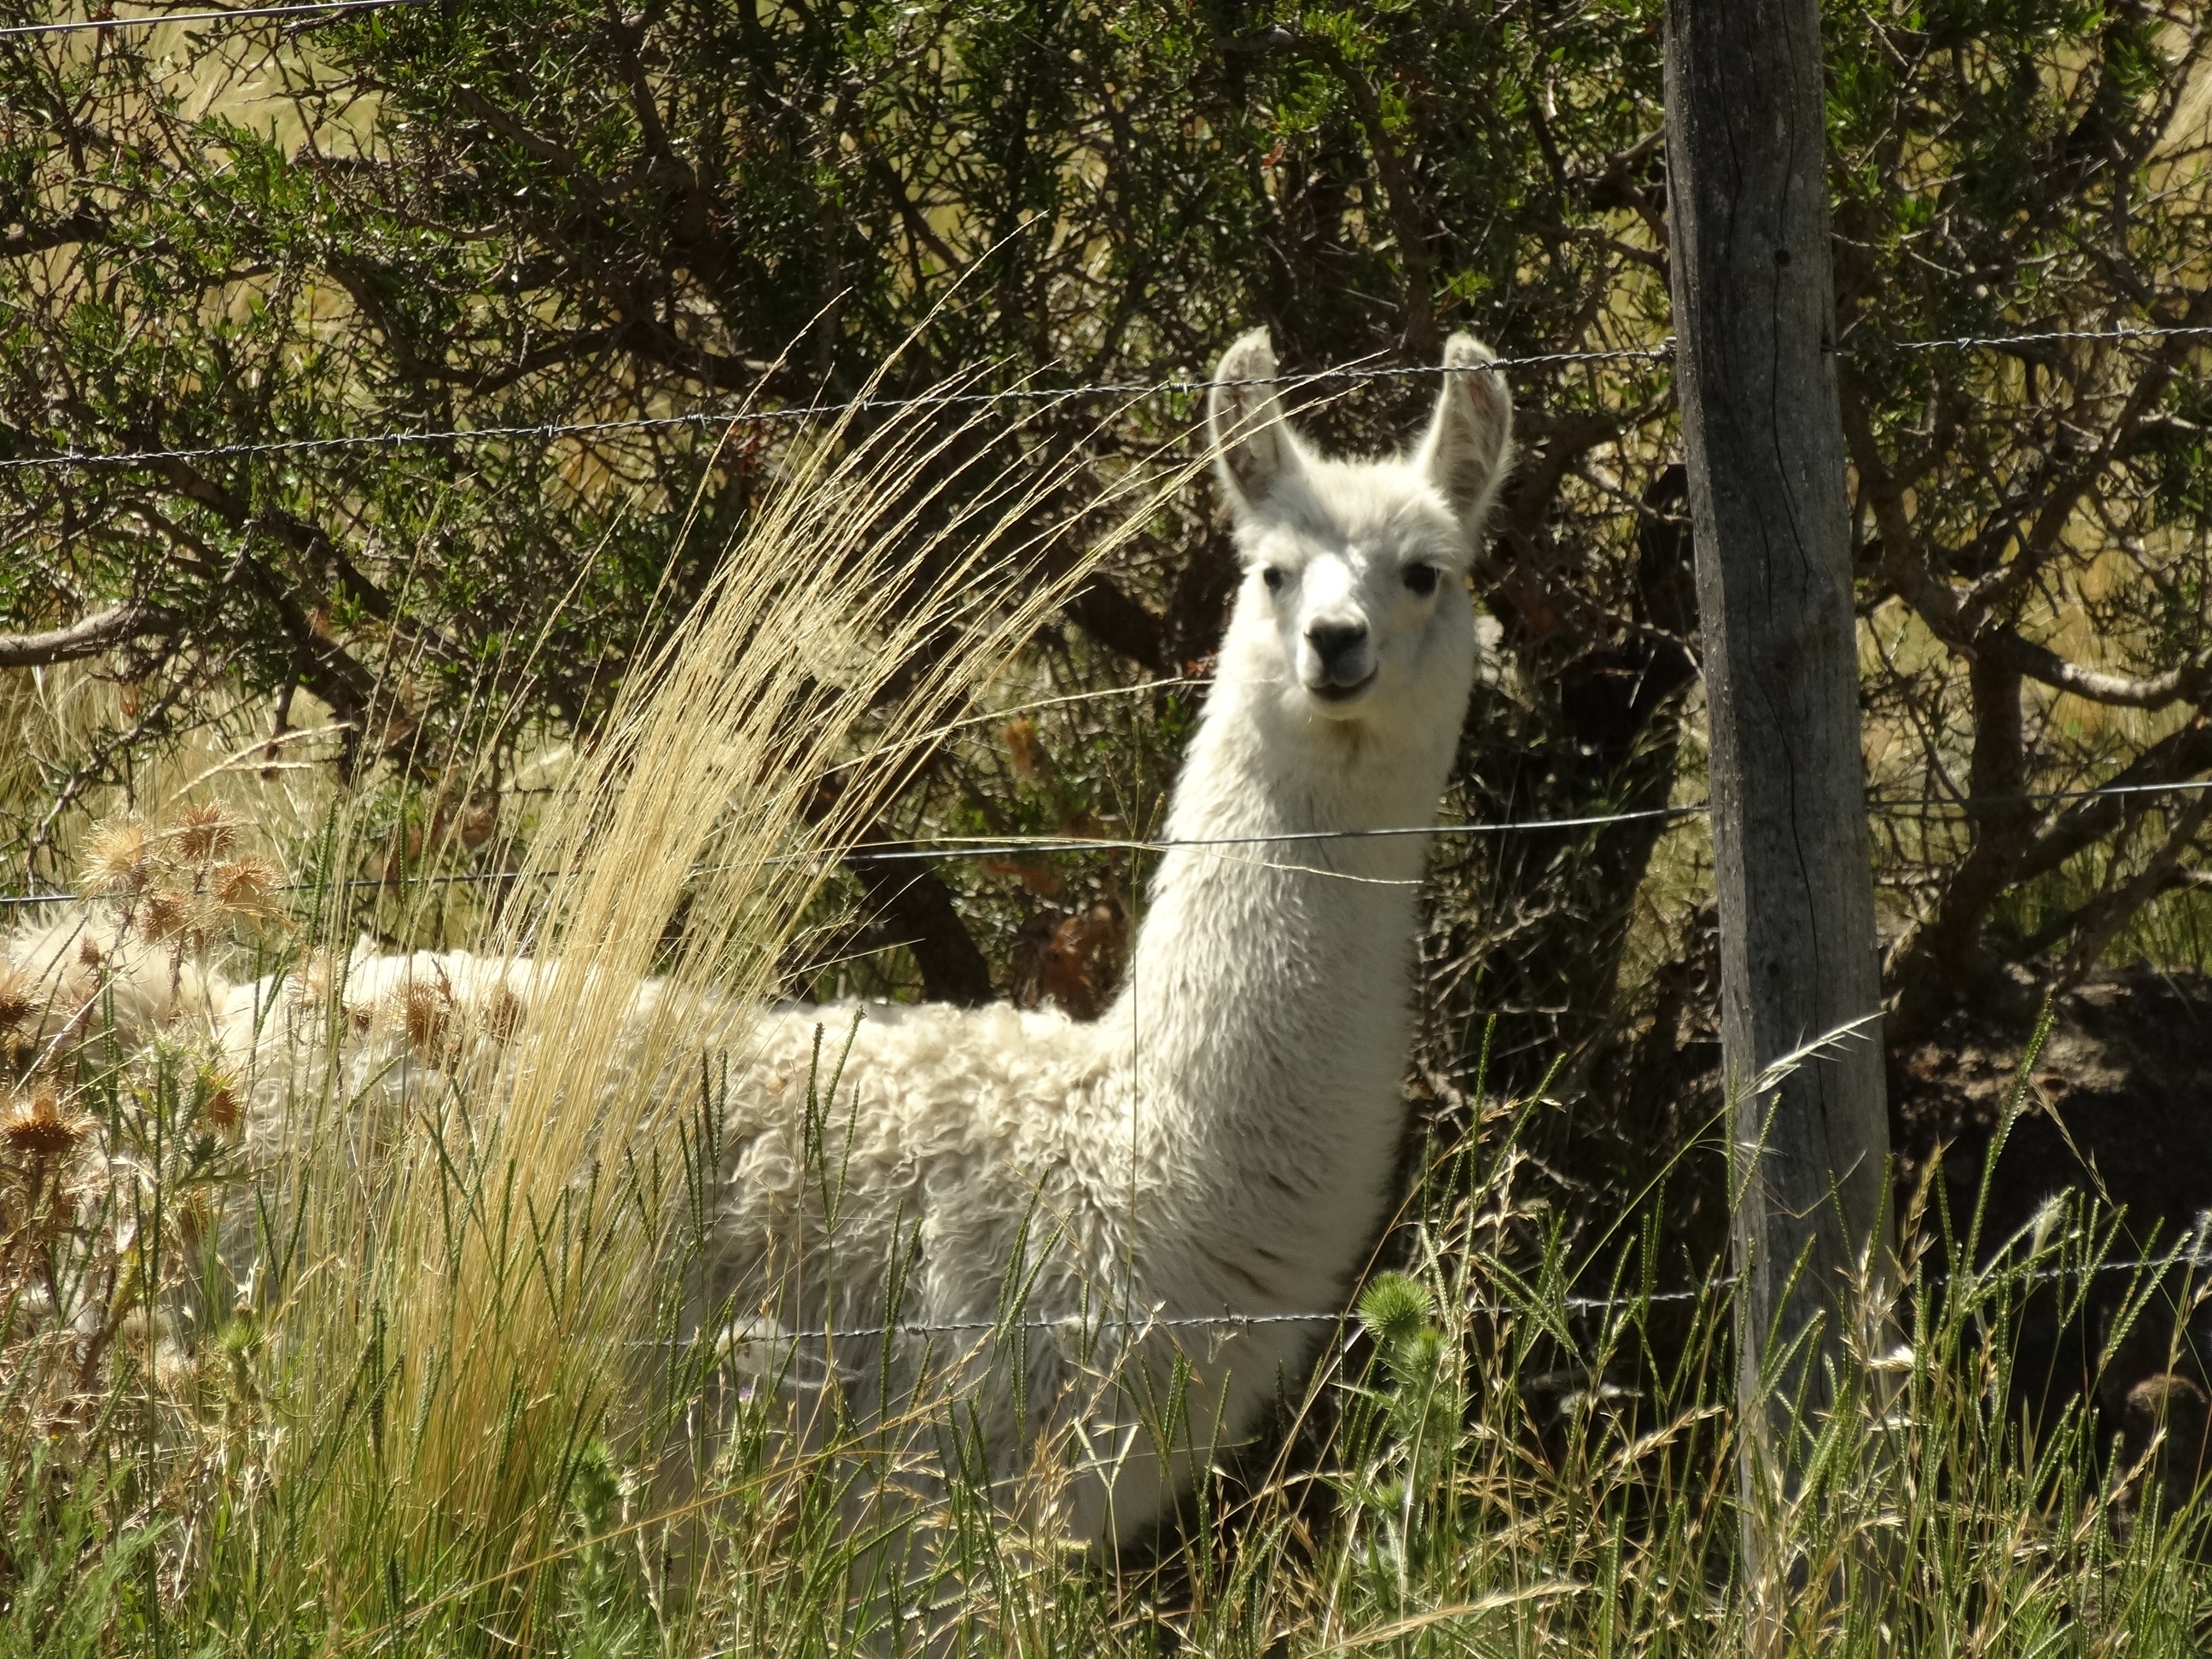
nature, grass, animal, wildlife, rural, pasture, livestock, america, mammal, fauna, llama, alpaca, vertebrate, argentina, guanaco, camel like mammal